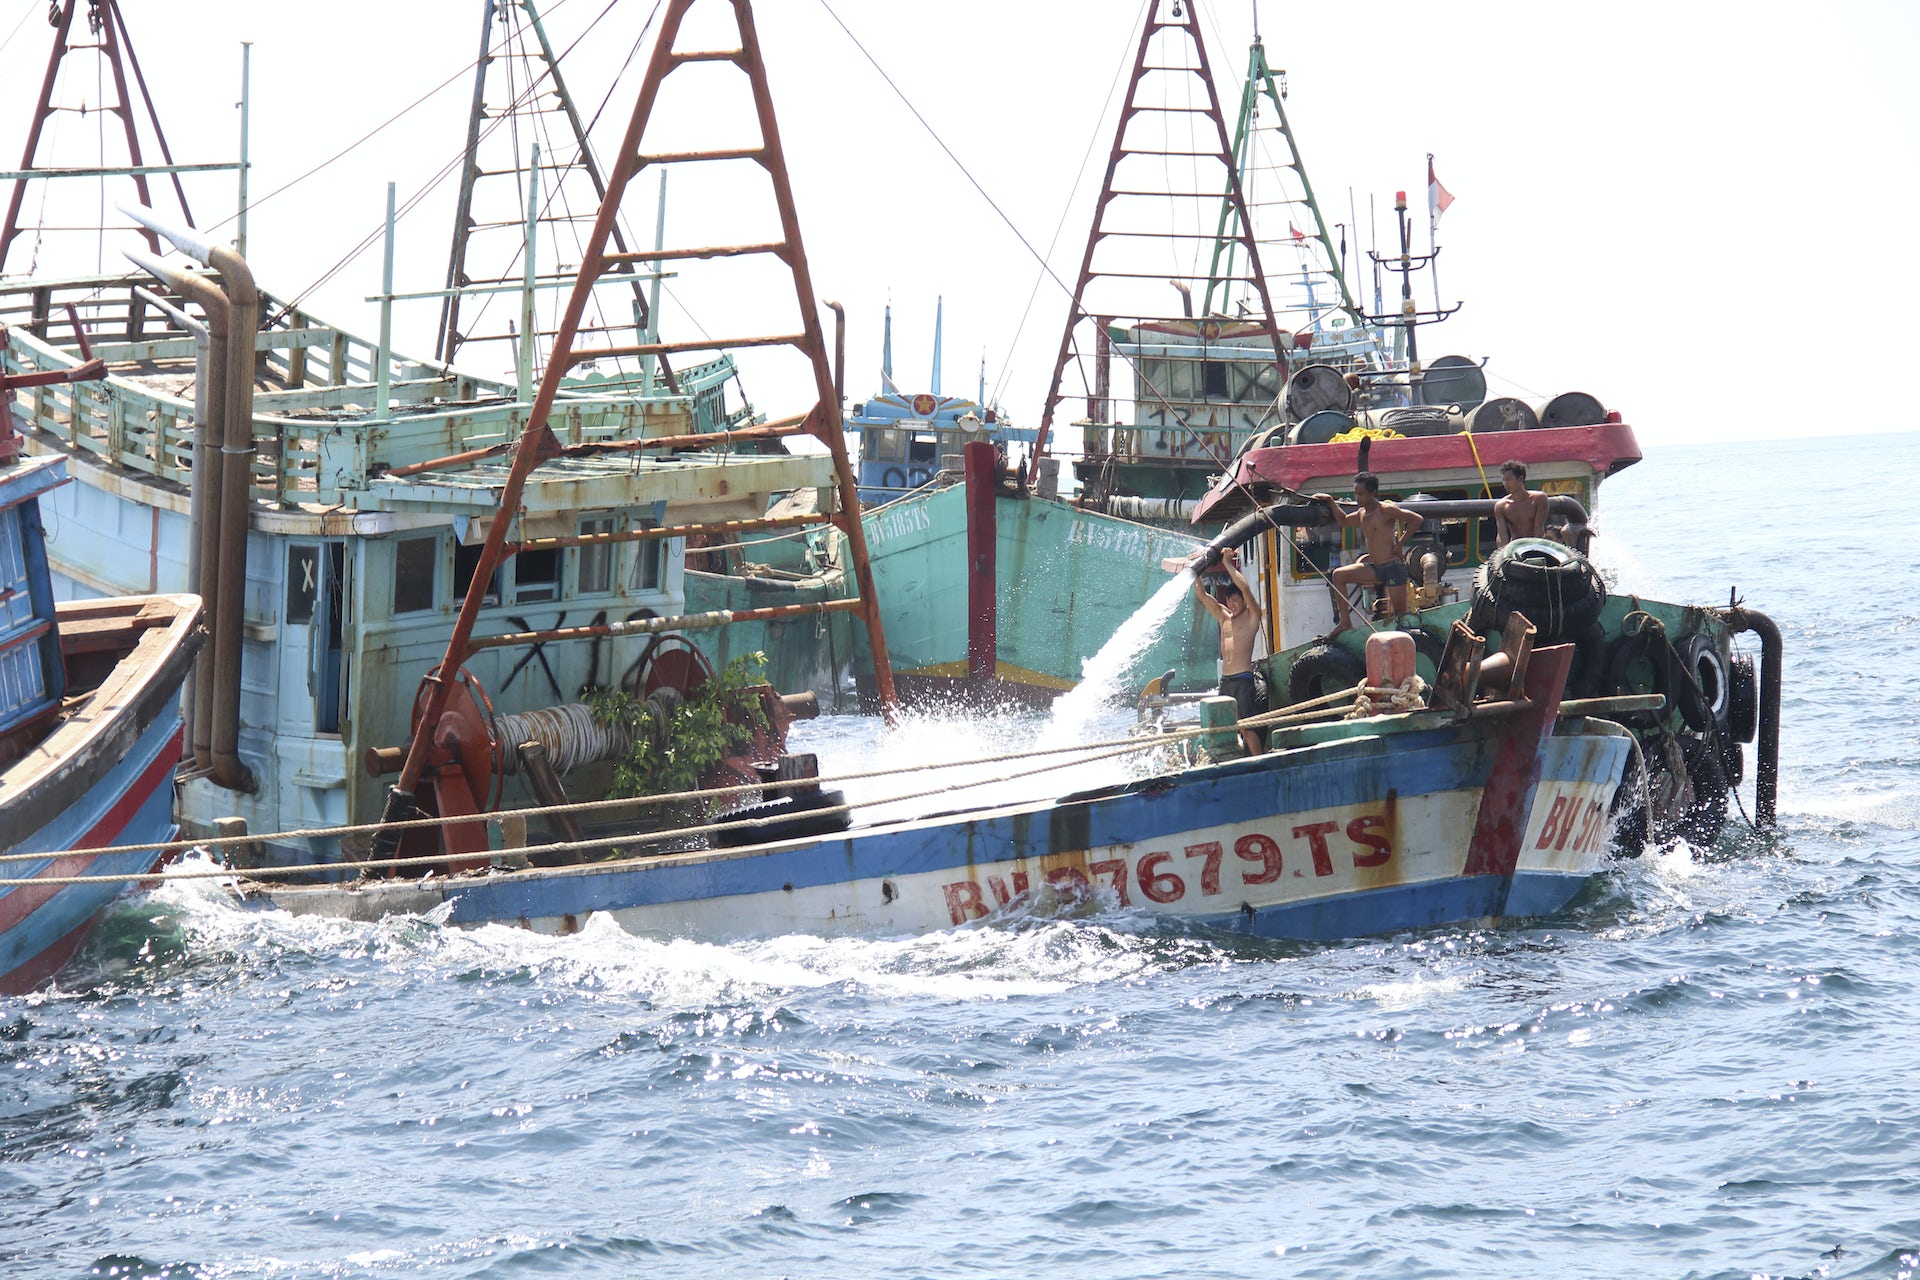
Vehicle type: Ships